Wildlife Alliance

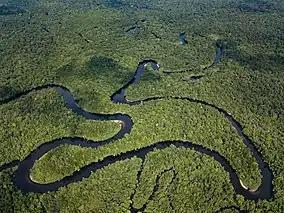
Wildlife Alliance protect 1.4 million hectares of the Cardamom Mountains.

Care for Rescued Wildlife – Since 2001, Wildlife Alliance's Care for Rescued Wildlife program has ensured that all rescued wildlife unfit for immediate release is given expert treatment, natural enclosures, a healthy diet, and trained veterinarian care for as long as necessary. Working at Phnom Tamao Wildlife Rescue Centre, the staff have built large natural enclosures and designed excellent care protocols for the now 1,500 animals in their care. Wildlife Alliance has also created a Wildlife Rehabilitation Station in Koh Kong Province where animals that are deemed suitable for release into the wild are relocated to a forested enclosure in an appropriate area of habitat. Utilizing a soft release method, when the animals are ready for release, the door to the enclosure is left open and the animals are free to leave at will. Wildlife Alliance continues to provide hands-off assistance and supplementary food at the enclosure location for as long as it is necessary. In 2013, Wildlife Alliance established its Angkor Wildlife Release Program in cooperation with Apsara Authority and the Forestry Administration. To-date several threatened and endangered species have been released into the forest around the temples: four pairs of endangered pileated gibbons who then gave birth to seven babies, Silver Langurs, red muntjacs, elongated tortoises, common palm civets, leopard cats, smooth-coated otters, green pea-fowl, oriental pied hornbills, great hornbills and red hornbills.